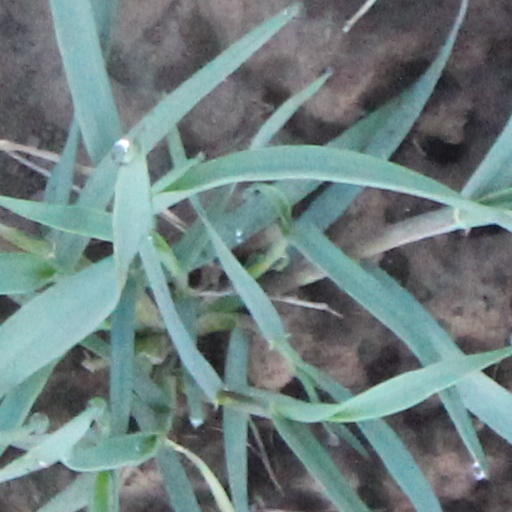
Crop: wheat